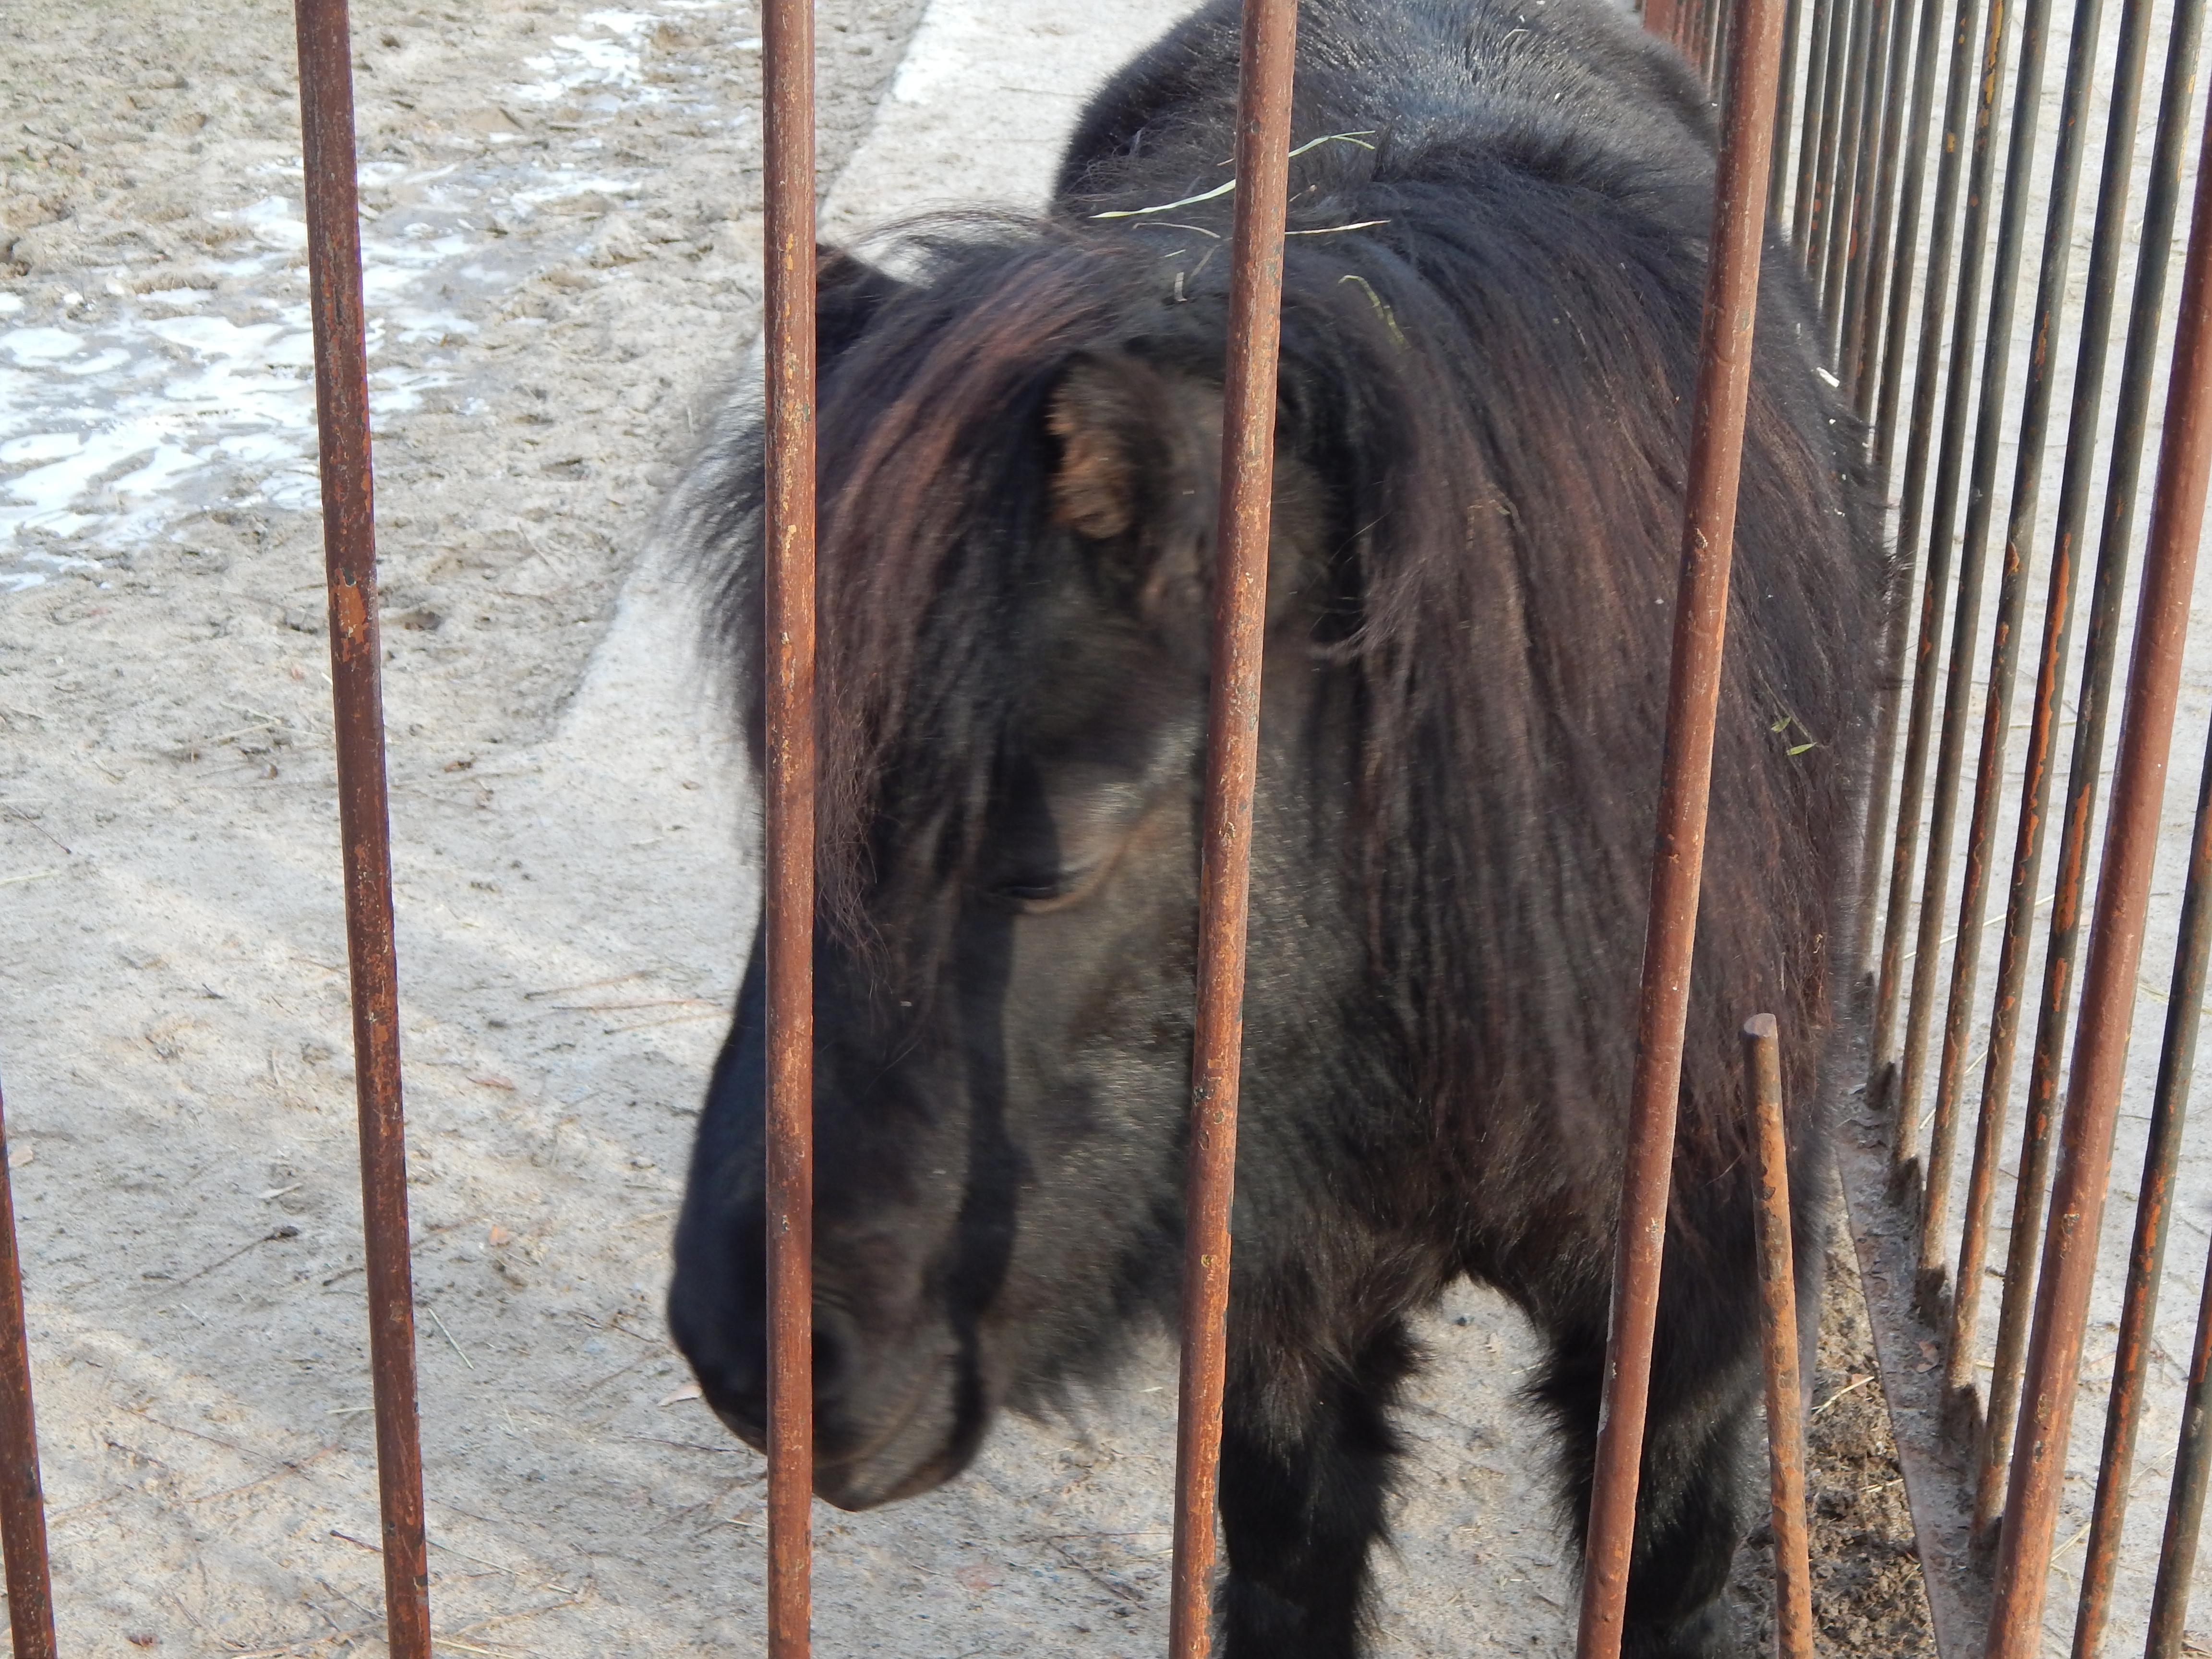
animal, animal shelter, zoo, liver